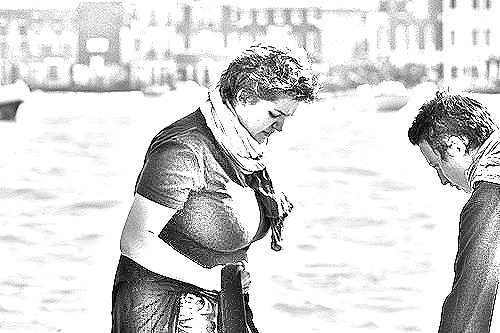
Portrait style: Sketch Portrait